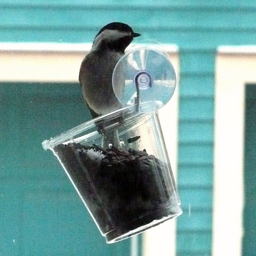
a bird sitting in side a container outside a house
a little bird sitting in a cup attached in a window
a bird is standing on top of a cup
A blue house makes a backdrop for a small dark bird perched on a tilted cup of bird feed attached to glass.
The bird and feeder look like they are on the inside of the window.